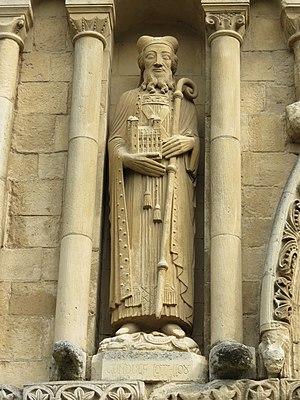
Statue de Gondulf, évêque de Rochester (1077-1108), sur la façade occidentale de la cathédrale de Rochester.
Gondulf de Rochester est un évêque de Rochester de la deuxième moitié du XIᵉ siècle.